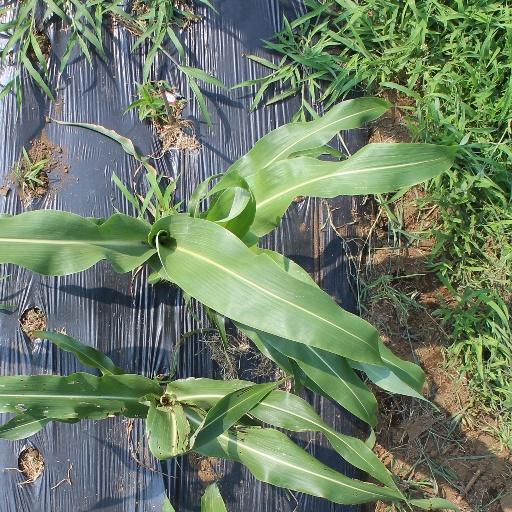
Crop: sorghum